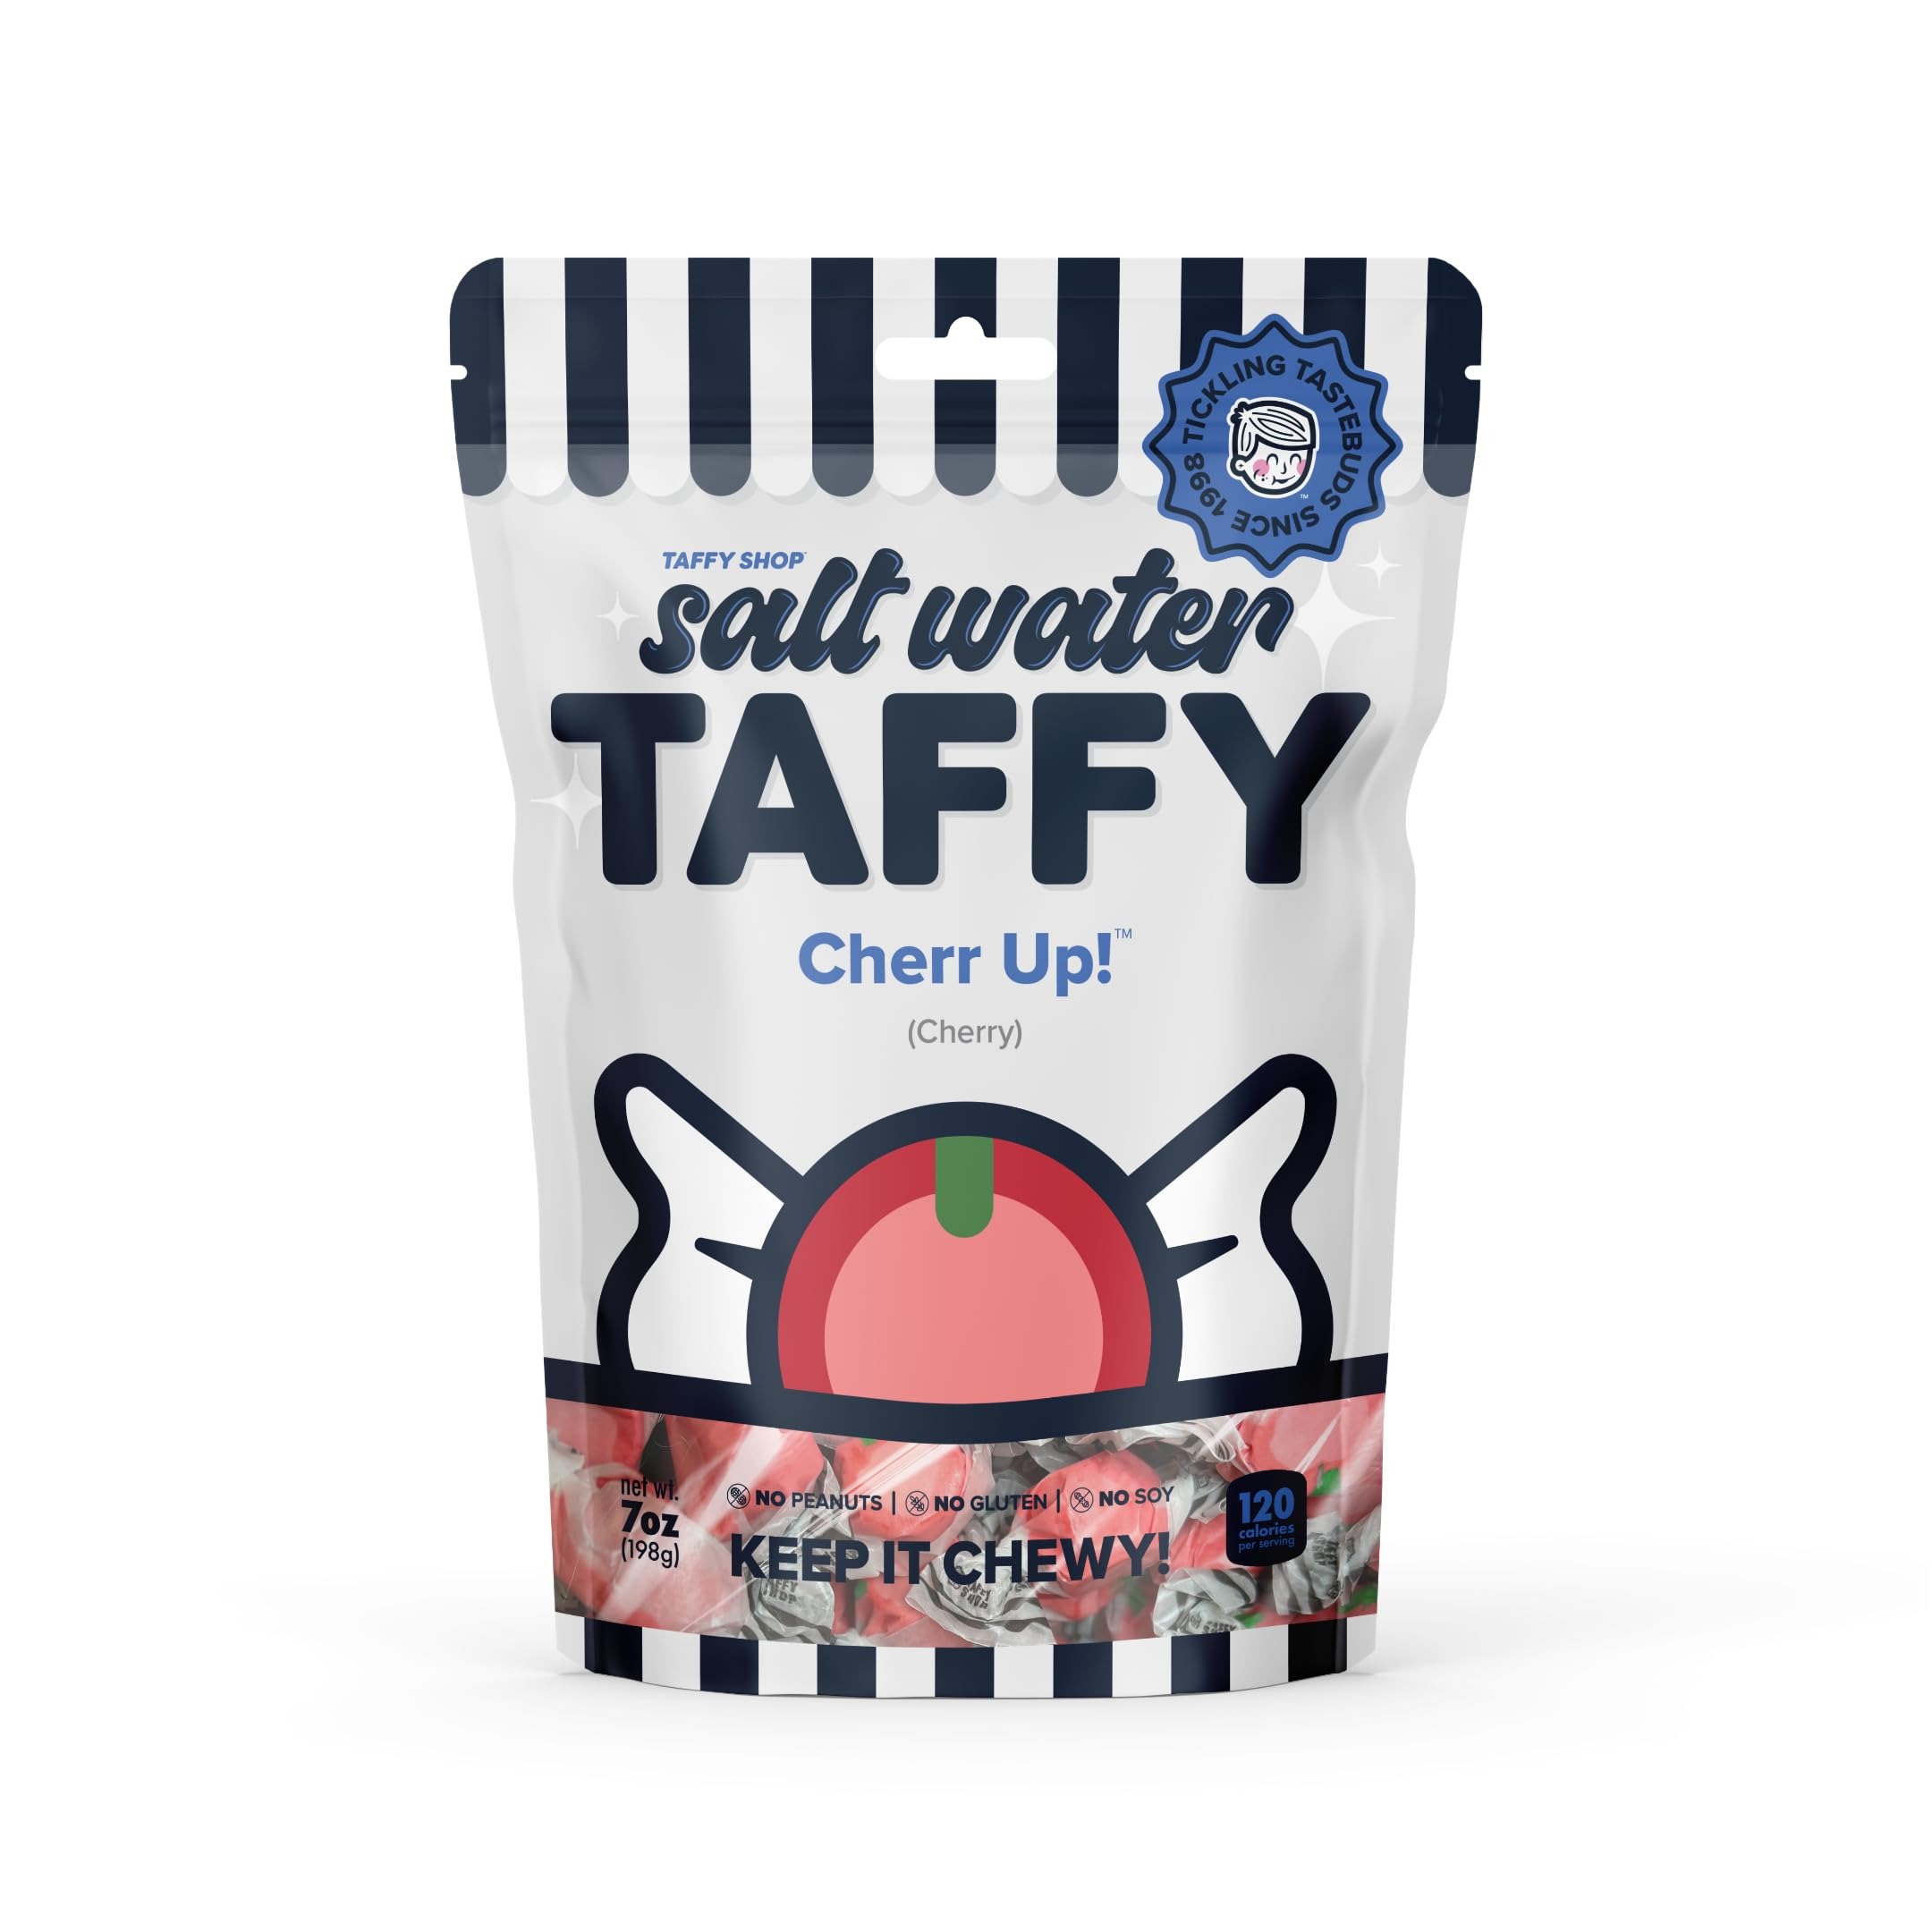
Item Name: Taffy Shop Cherr Up! Cherry Salt Water Taffy – Gourmet Soft Chewy Candy, Bulk Sweet Snack, Fresh Gift & Gluten-Free, 140 Individually Wrapped Pieces (32oz)
Bullet Point 1: Cherr Up! brings the bright, juicy flavor of cherries to every chewy bite. Sweet, fruity, and delightfully satisfying, this cherry taffy is sure to lift your spirits and brighten your day!
Bullet Point 2: Celebrate Every Holiday! From Halloween thrills to Thanksgiving feasts, Christmas cheer, and Easter treats. Sweeten Valentine’s Day, honor Mother’s & Father’s Day, and don’t forget Labor Day, Memorial Day, Hanukkah, and Fourth of July fun!
Bullet Point 3: Gourmet & Shameless: Our premium saltwater taffy is crafted from fresh protein rich egg whites, real sea salt, and coconut oil. A healthy snack made peanut free, soy free, and even sugar-free options for all to enjoy!
Bullet Point 4: Bulk Candy for all Events: Our individually wrapped treats are perfect for trick-or-treaters.. Ideal for large gatherings, corporate events, school functions, church events, fundraisers, and birthday celebrations—Best treat to fill your candy jar!
Bullet Point 5: Perfect treat for any Adventure: hiking, hunting, camping, road trips, Poolside, movie night or to toss it in your backpack or travel bag set. Or great for a night in, whether it's a movie night supplies, late night snack, or board game treat.
Product Description: Gourmet Salt Water Taffy! Whether you're searching for Halloween candy, taffy like coffee, bananas, or strawberries, we’ve got it all. Enjoy fruity flavors like apples, watermelon, and tropical coconut cult. Try fruit snacks, tangy ginger chews, or indulgent chocolate. Our healthy snacks, protein snacks, and sugar-free candy offer guilt-free. These individually wrapped treats are ideal for Halloween party favors, bulk candy, or a snacks variety pack for adults. Our variety pack is perfect for trunk or treat, birthday party favors, and corporate events. Savor unique flavors like pistachio or fun keto-friendly snacks. Whether you're craving gummy bears, a chips variety pack, or classic party favors, we’ve got you covered. Planning for Halloween gifts or stocking up on swedish candy and freeze-dried candy? Enjoy fun treats like gum, caramel apple lollipops, and chewing gum, or stock your pantry with bulk candy individually wrapped. We offer gluten-free and kosher options for everyone. Whether it’s going with your granola bars bulk, fiber gummies in a snack box. Indulge in fruity flavors like mango and peaches, or grab sour candy, caramel popcorn, and white chocolate taffy for a movie night. Grab snack packs, a perfect bar, or individual packs for on the go. We offer healthy snacks for adults, dye-free candy, and gluten-free snacks. Try nostalgic cotton candy, and classic candy corn salt water taffy. Better than lollipops individually wrapped, assorted candy variety packs,and caramel candy!
Value: 32.0
Unit: Ounce

Price: 26.48